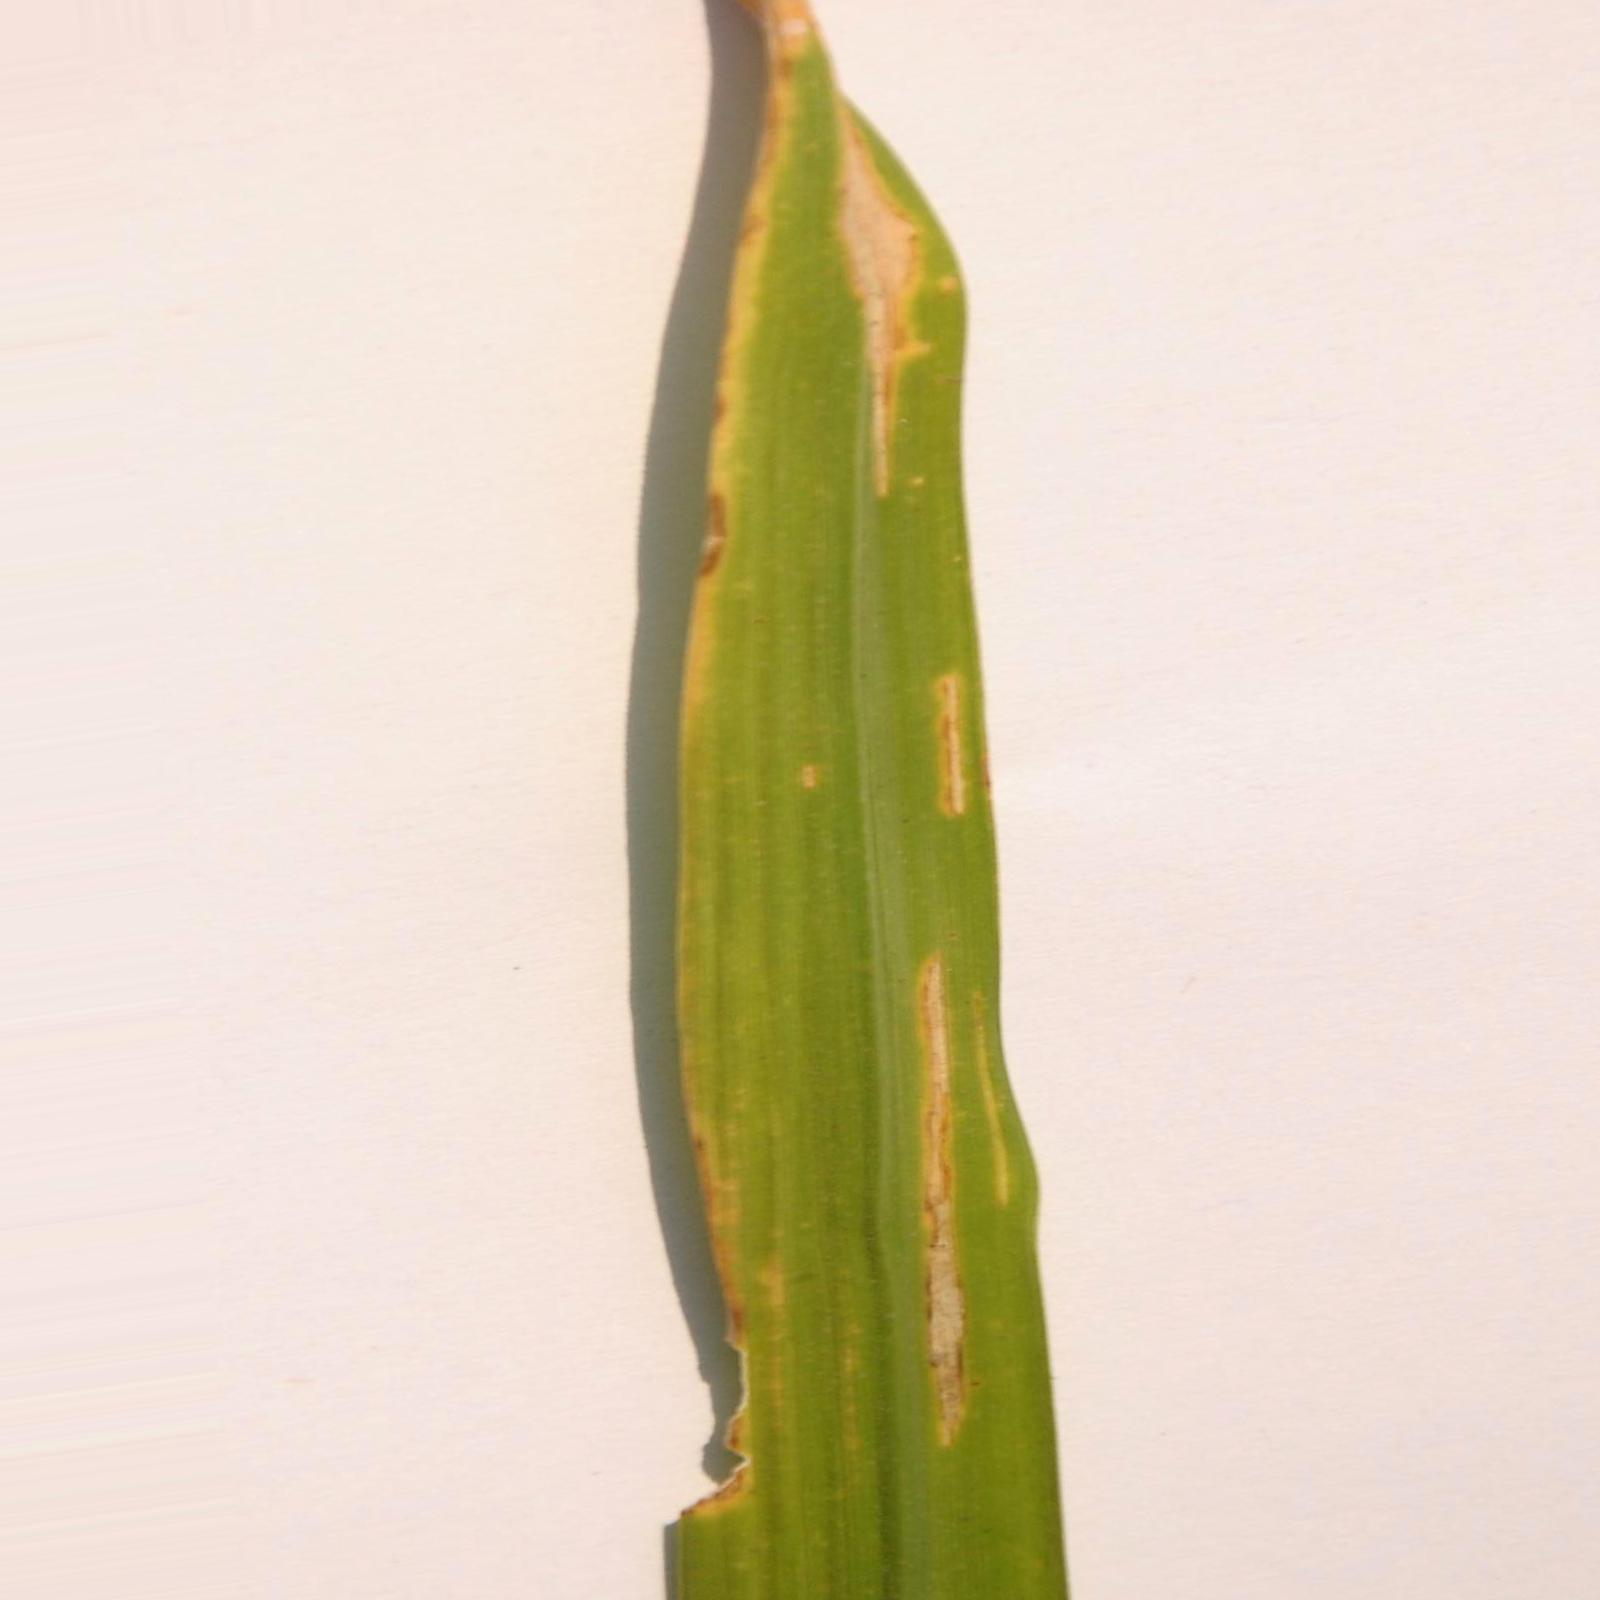
Nhãn: Bệnh Bạc lá (Bacterial leaf blight)